Let the Fire Burn

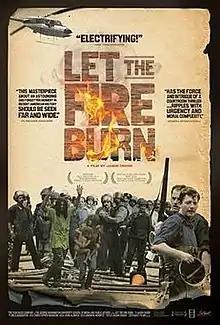
Theatrical release poster

Let the Fire Burn is a 2013 documentary film about the events leading up to and surrounding a 1985 stand-off between the black liberation group MOVE and the Philadelphia Police Department. The film is directed and produced by Jason Osder and was released by Zeitgeist Films in October 2013.